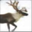
Label: deer